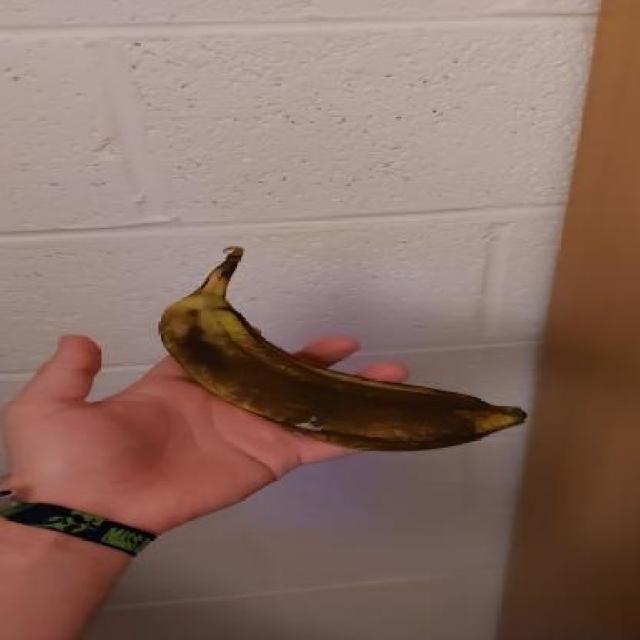
Label: bananas